Archibald Motley

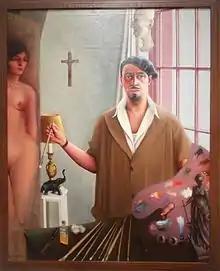
Archibald Motley, "Self-Portrait"

Unlike many other Harlem Renaissance artists, Archibald Motley, Jr., never lived in Harlem. He was born in New Orleans, Louisiana to Mary Huff Motley and Archibald John Motley Senior. His mother was a school teacher until she married. The family remained in New Orleans until 1894 when they moved to Chicago, where his father took a job as a Pullman car porter. As a boy growing up on Chicago's south side, Motley had many jobs, and when he was nine years old his father's hospitalization for six months required that Motley help support the family.